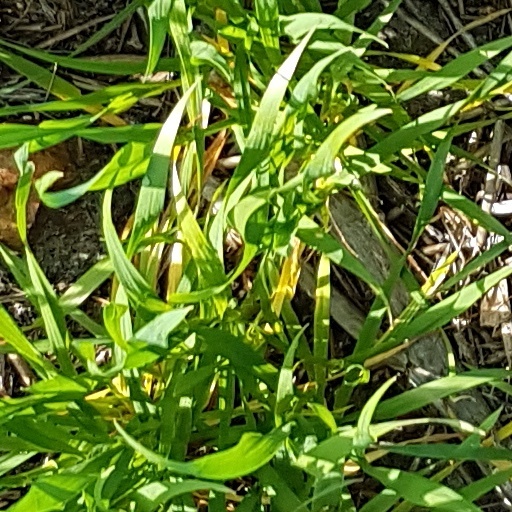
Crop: wheat